The Book of the River

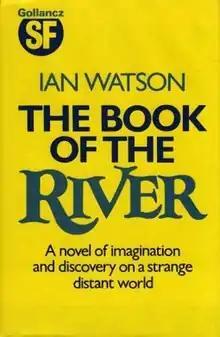
First edition (publ. Gollancz)

The Book of the River is a novel by Ian Watson published in 1984.